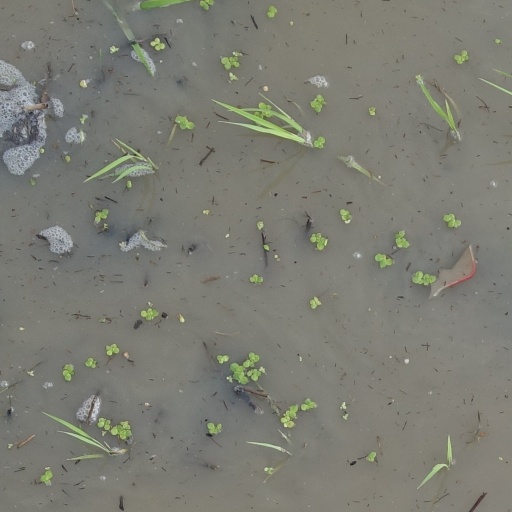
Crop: rice